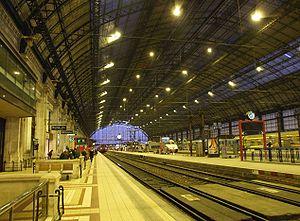
Gare Saint-Jean, Bordeaux, Gironde, FRANCE
La compagnie du chemin de fer de Paris à Orléans et du Midi est le surnom donné à la communauté d'intérêt financière, commerciale et technique issue du rapprochement, en 1934, de la Compagnie des chemins de fer du Midi et du Canal latéral à la Garonne, qui exploitait les lignes ferroviaires situées au sud d'un axe Bordeaux - Toulouse - Sète, et de la Compagnie du chemin de fer de Paris à Orléans, qui exploitait un vaste réseau situé à l'ouest d'une courbe Quimper - Nantes - Paris - Clermont-Ferrand - Toulouse - Bordeaux.
La gare de Bordeaux-Saint-Jean, dite gare Saint-Jean à Bordeaux, est la plus grande gare ferroviaire de la région Nouvelle-Aquitaine, à 2 h 4 min de Paris, par l'utilisation de la LGV Sud Europe Atlantique.